Timeline of the Plame affair

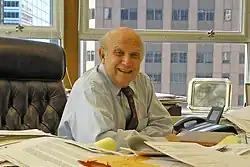
Floyd Abrams represented Judith Miller

As evidence that it is likely that no crime had been committed, the news agencies voluntarily filed a friend of the court brief in which they state on page 5:B. There is Ample Evidence On The Public Record To Cast Considerable Doubt That a Crime Has Been Committed. [Supporting facts and rationale are offered in subsequent pages.]